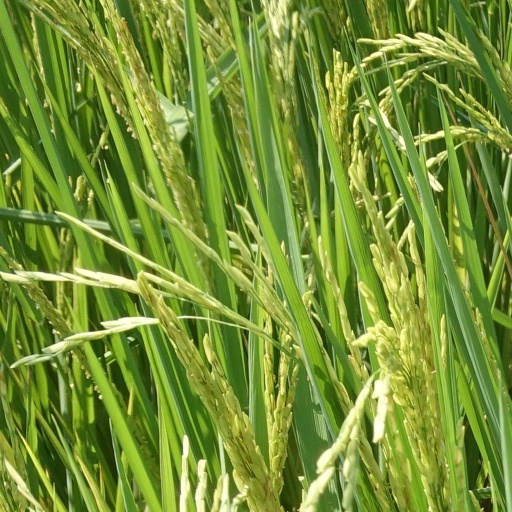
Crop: rice